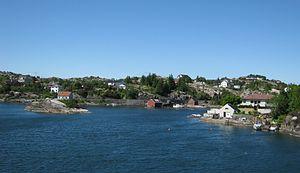
Hanøyni est une île norvégienne du comté de Hordaland appartenant administrativement à Hauglandshella.